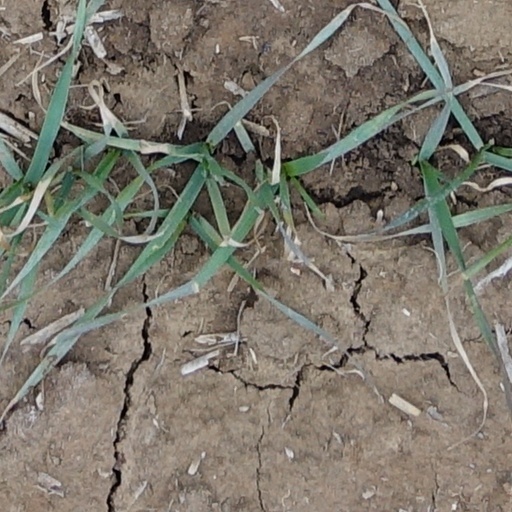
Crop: wheat